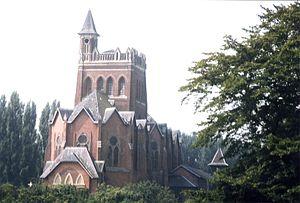
l'église de Montescourt prise depuis la rue du cimetière